PSLV-C39

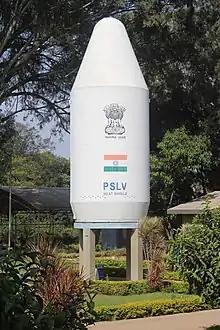
PSLV Heat Shield

PSLV-C39 was supposed to launch the IRNSS-1H, the eighth satellite of the Indian Regional Navigation Satellite System (IRNSS). The launch was necessitated due to the failure of all the Cesium atomic clocks in one of the satellites of the constellation which rendered the navigation system non-operational. The rocket successfully lifted off from the launch pad and performed as expected for about 3 minutes, when the heat shield protecting the satellite during its ascent through the atmosphere was supposed to separate. Due to a malfunction of the pyro devices designed to explosively separate the heat shield, the satellite remained within the heat shield. The satellite stuck within the heat shield with a combined weight of around was expected to re-enter and burn up in the Earth's atmosphere in 40 – 60 days, though in reality this only occurred after 548 days on 2 March 2019 around 19:23 UTC near Fiji.